Sergiy Gladyr

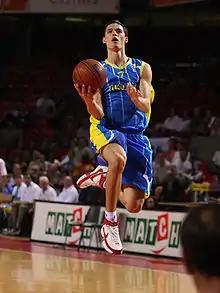
Gladyr playing for in 2008

Sergiy Gladyr (born 17 October 1988) is a Ukrainian former professional basketball player. He was selected with the 49th overall pick by the Atlanta Hawks in the 2009 NBA draft.